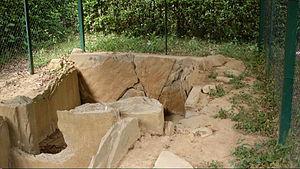
La tombe de Boschetti est une tombe étrusque située près du cimetière de Comeana, frazione de la commune de Carmignano, en Province de Prato.